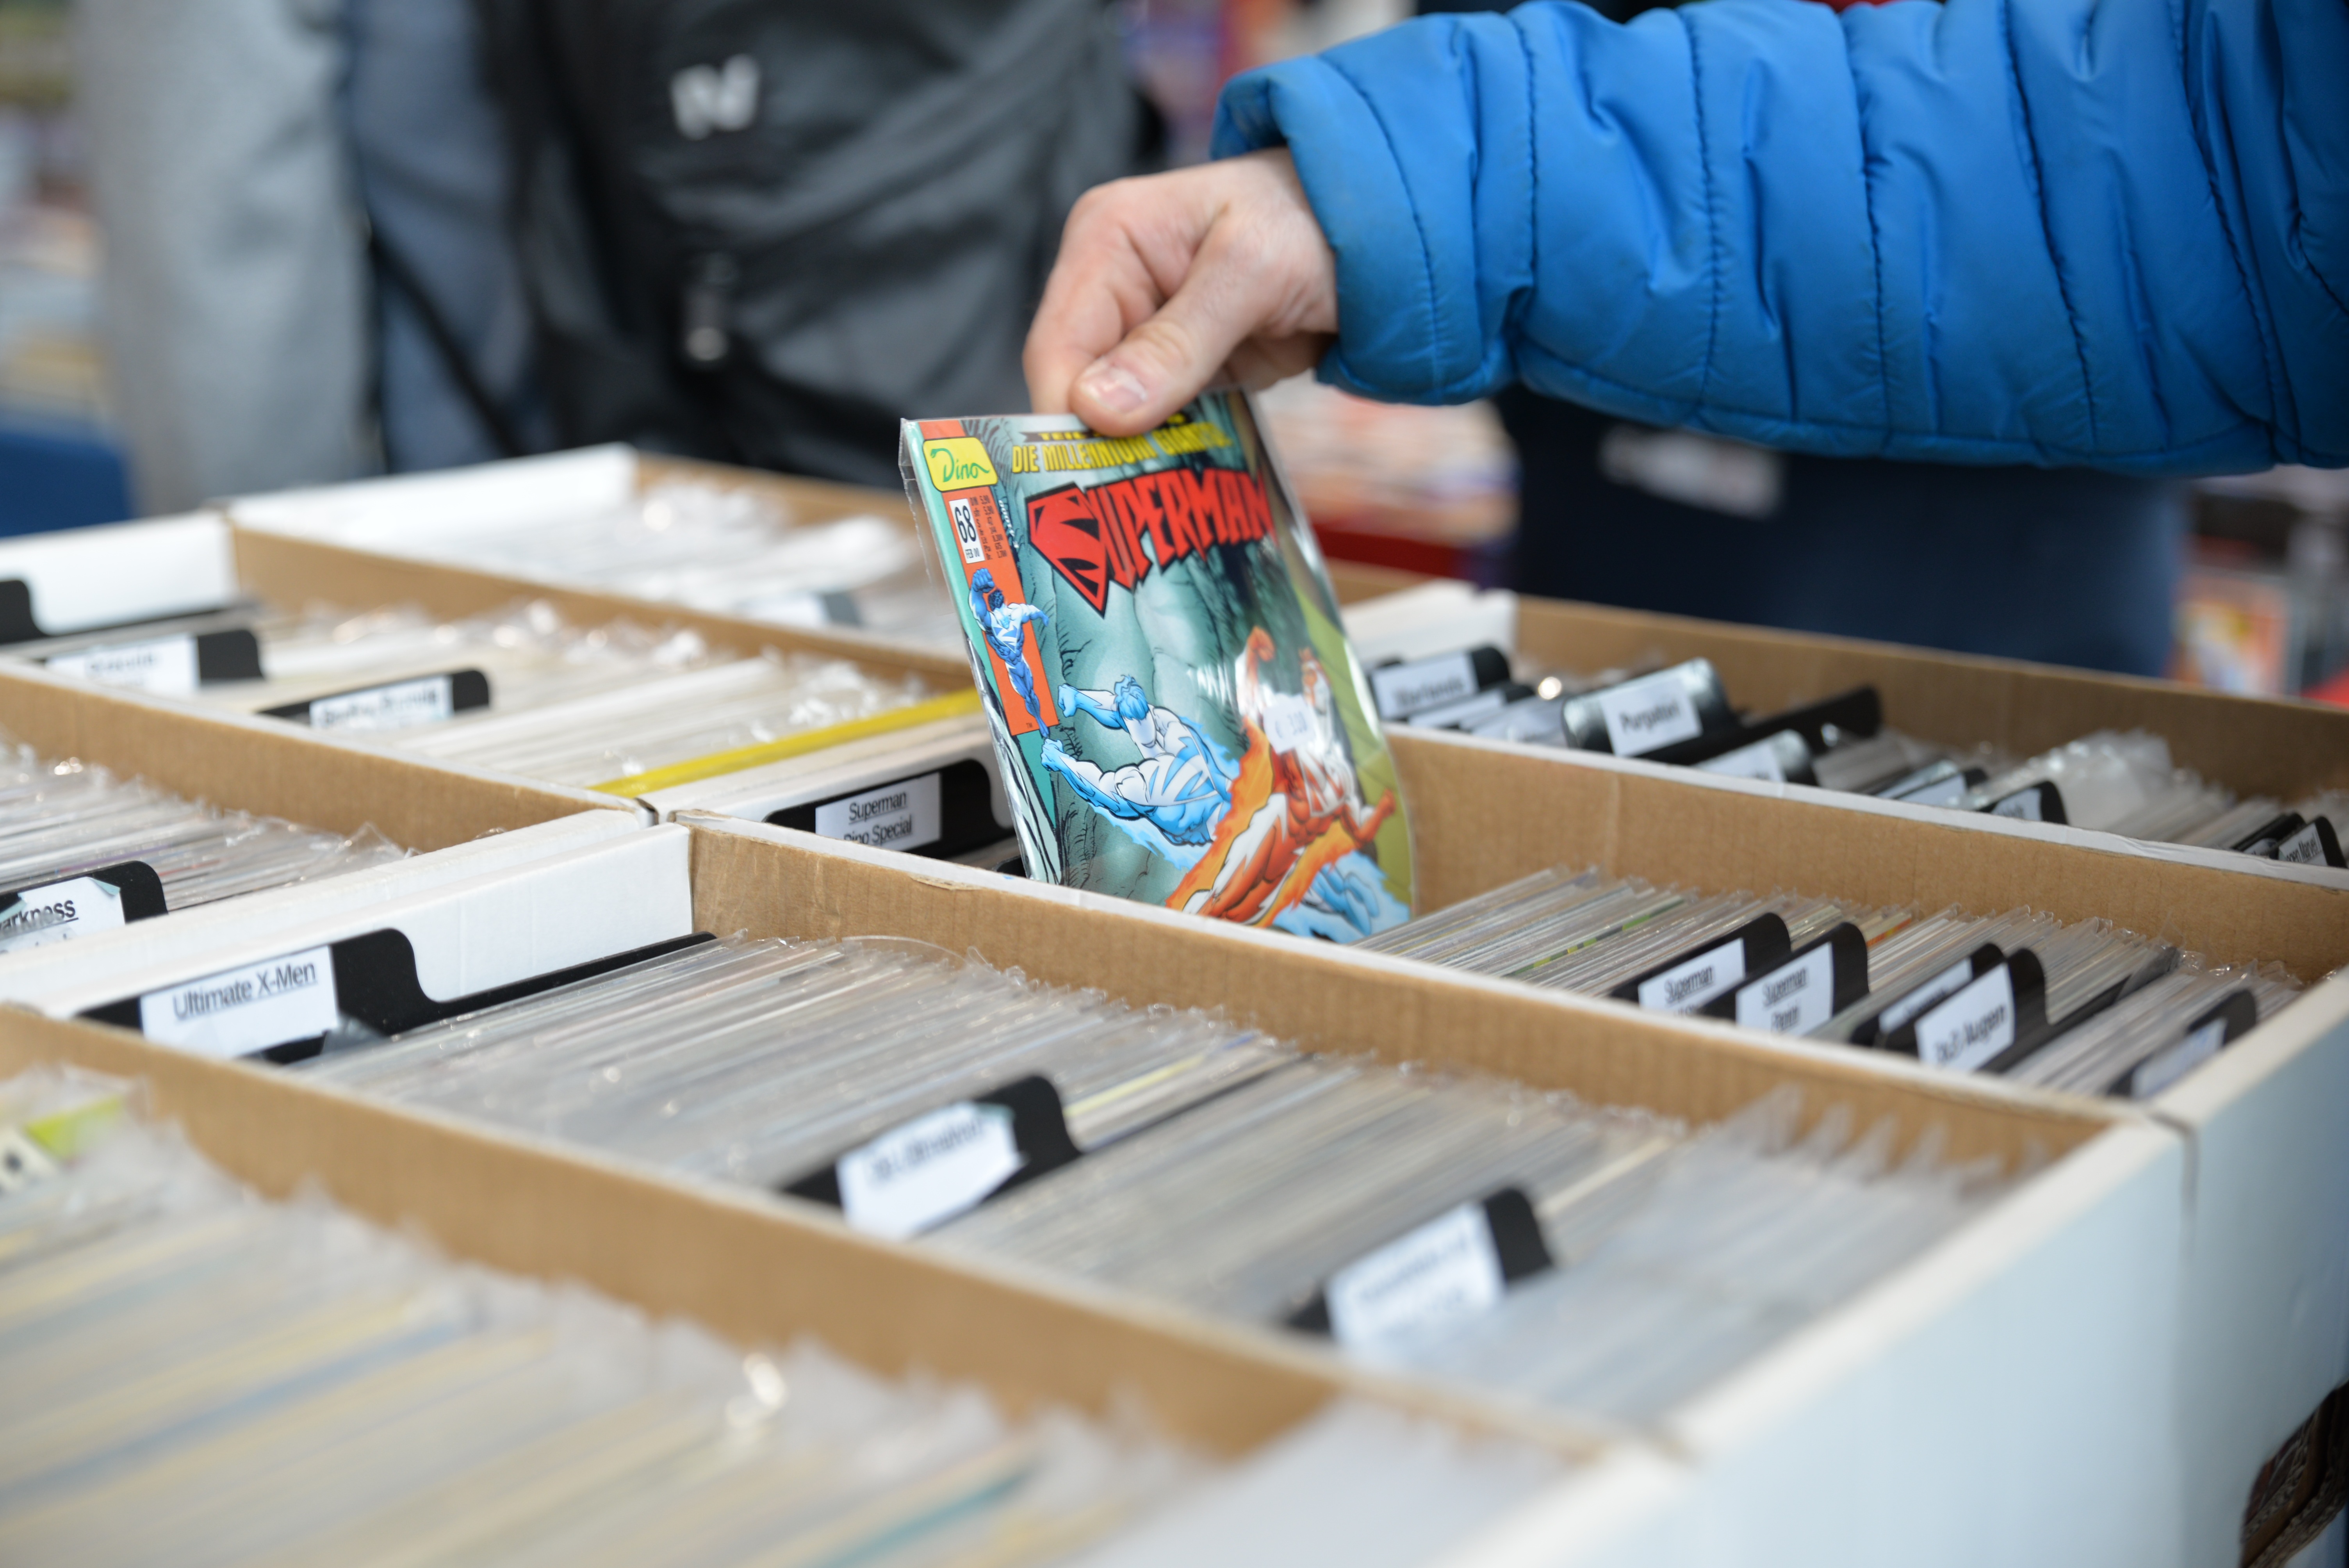
wood, art, fiction, books, comic, comiccon, selection, superman, convention, geek, browsing, selecting